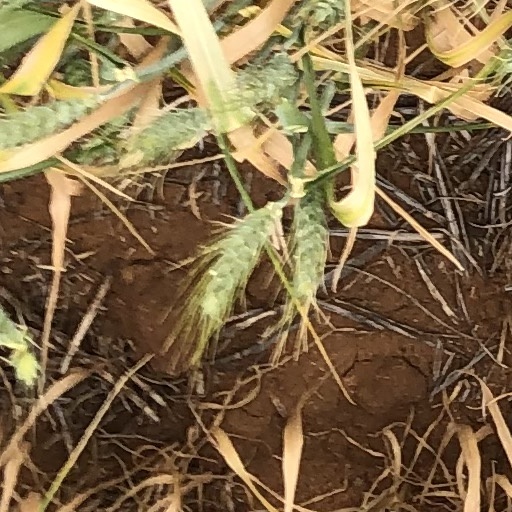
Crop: wheat